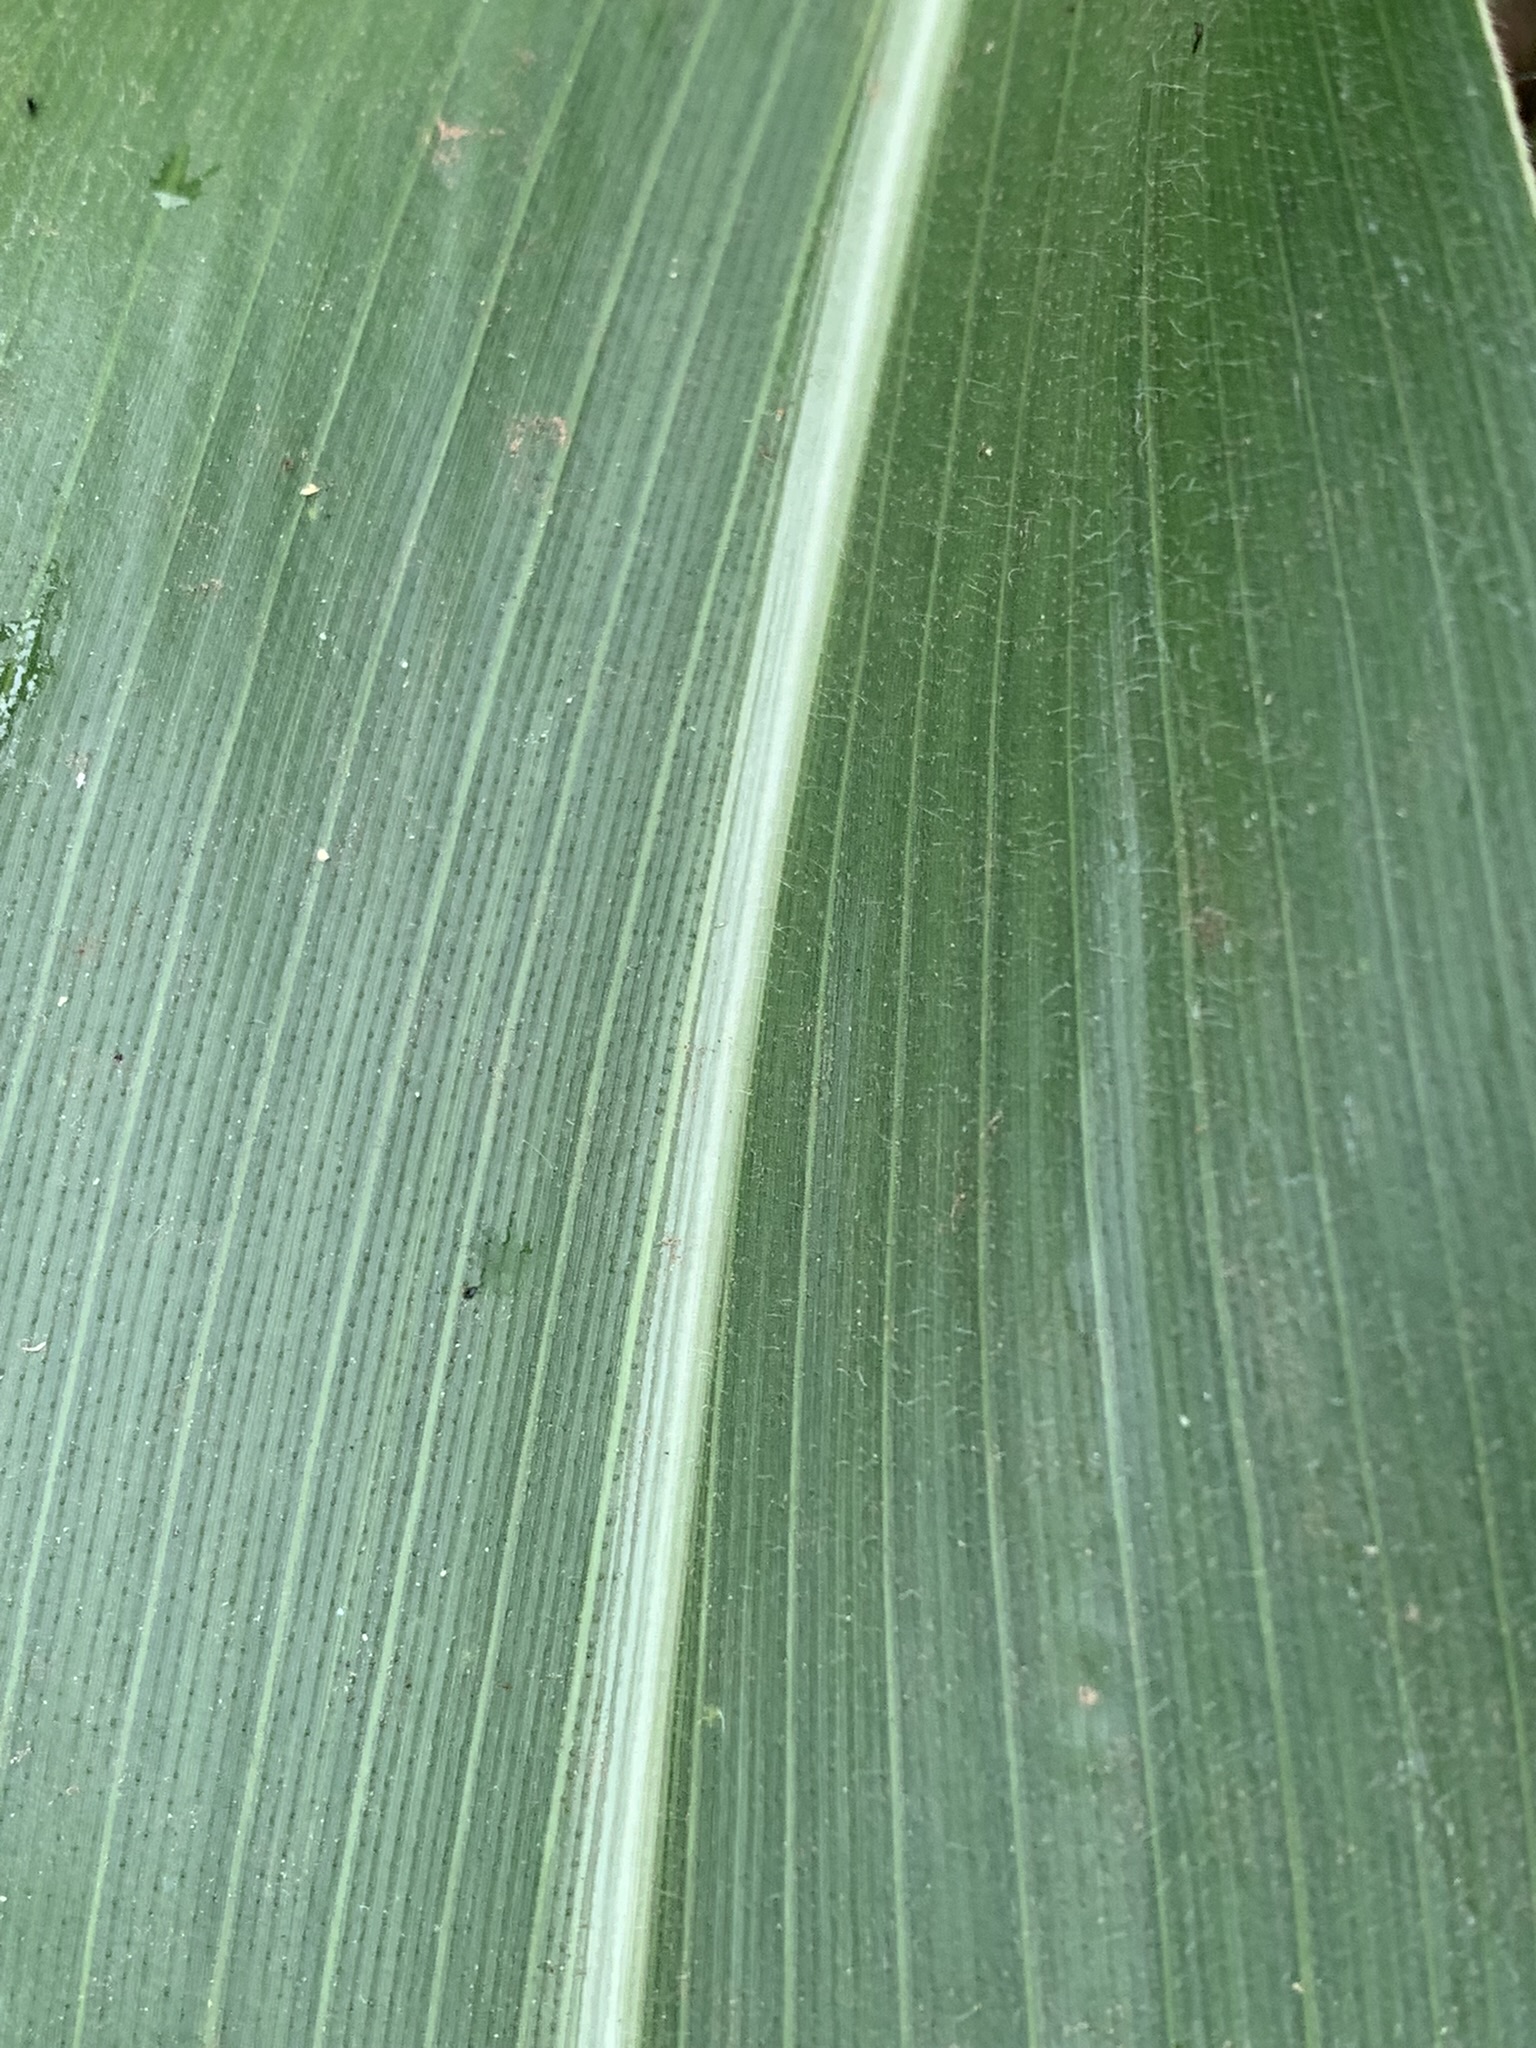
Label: Healthy